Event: Ecuador Earthquake
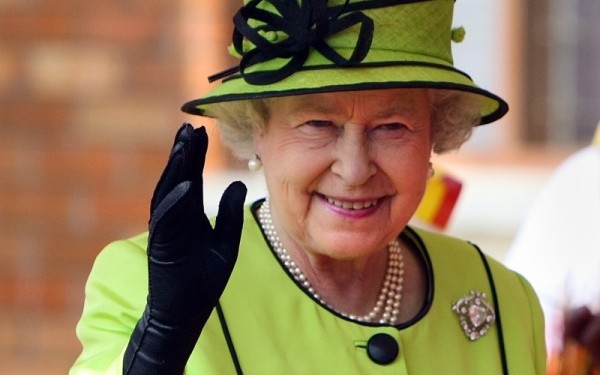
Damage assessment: no_damage